Virtual reality headset

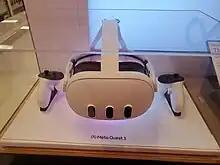
A Meta Quest 3 virtual reality headset and its controllers

A virtual reality headset (or VR headset) is a head-mounted device that uses 3D near-eye displays and positional tracking to provide a virtual reality environment for the user. VR headsets are widely used with VR video games, but they are also used in other applications, including simulators and trainers. VR headsets typically include a stereoscopic display (providing separate images for each eye), stereo sound, and sensors like accelerometers and gyroscopes for tracking the pose of the user's head to match the orientation of the virtual camera with the user's eye positions in the real world. Mixed reality (MR) headsets are VR headsets that enable the user to see and interact with the outside world. Examples of MR headsets include the Apple Vision Pro and Meta Quest 3.